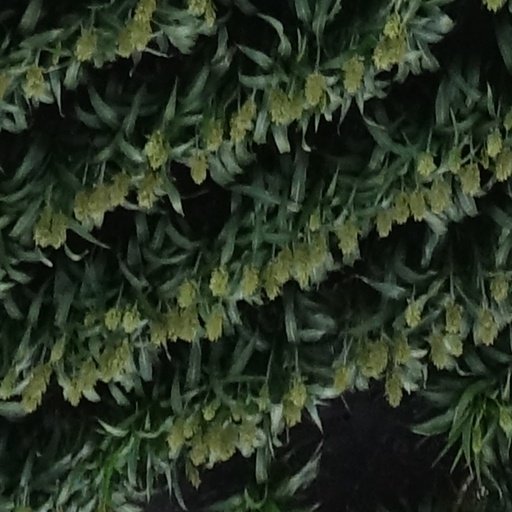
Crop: sorghum